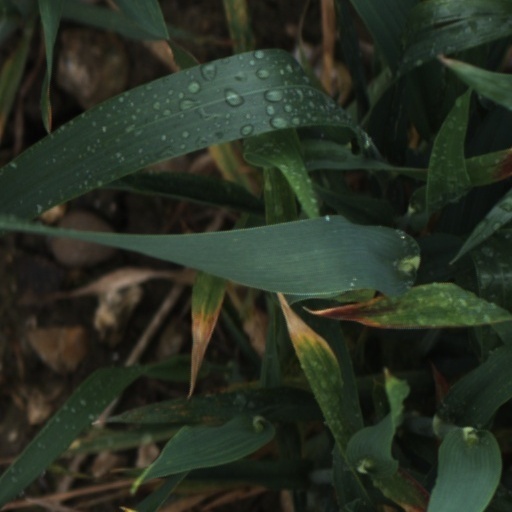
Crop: wheat